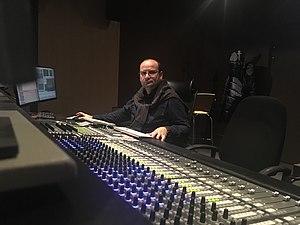
Alireza Alavian est un cinéaste Iranien, né le 17 décembre 1979 à Téhéran.